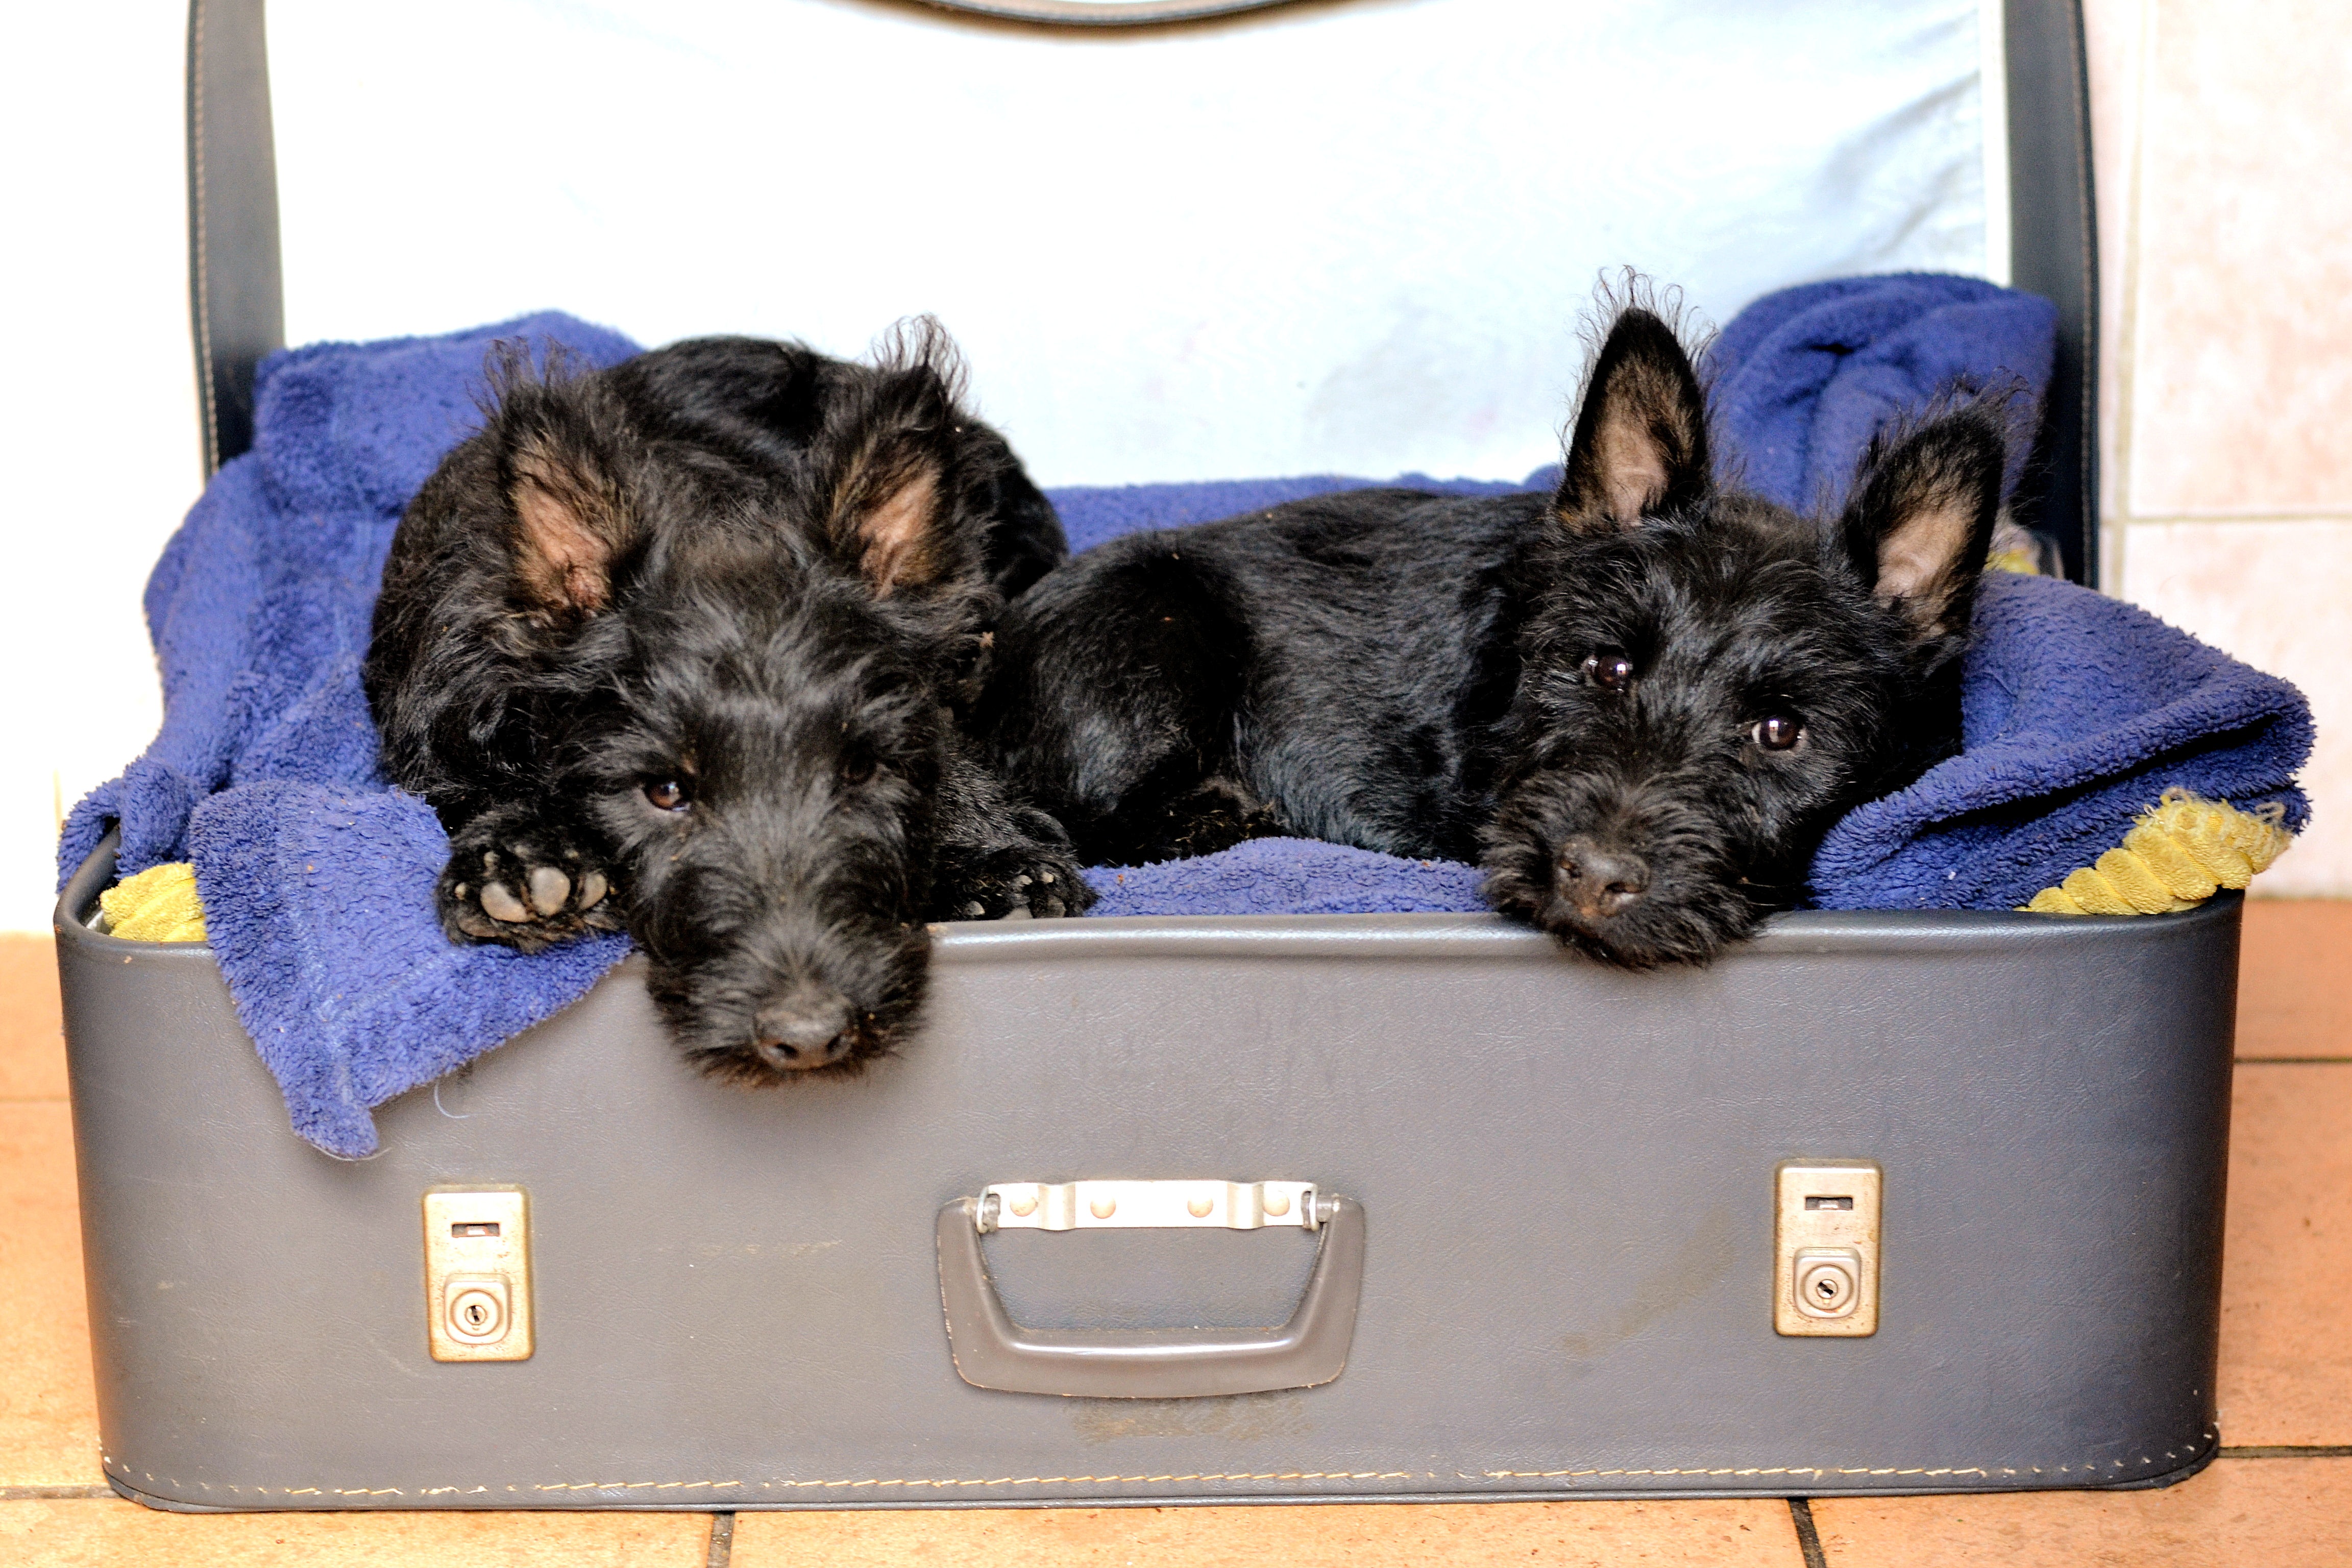
puppy, dog, sleeping, mammal, black, suitcase, vertebrate, schnauzer, miniature schnauzer, dog breed, terrier, scottish terriers, cairn terrier, dog like mammal, schnoodle, scottish terrier